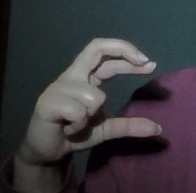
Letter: thal